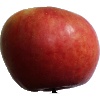
Label: apple_crimson_snow